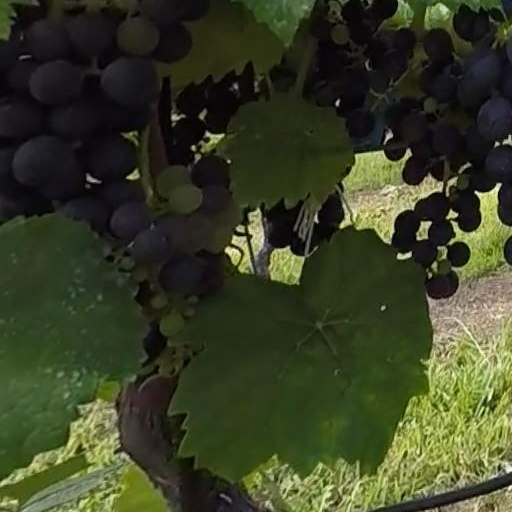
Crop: grape